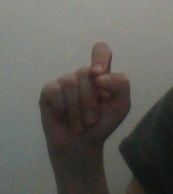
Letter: fa